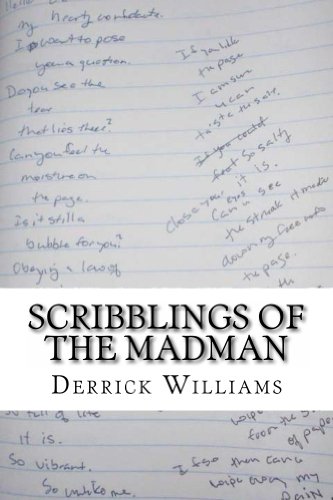
Scribblings of the Madman
Category: Buy a Kindle
About the Author About the Author: I was born in Victoria, Texas in the year 1971. In 1975, my Mom and I moved to Austin, Texas. I moved every year from 1984 until my graduation from high school in 1990. I entered the delayed entry program for the United States Navy in 1989, attending boot camp in Orlando Florida in June of 1990. During my 20 year career, I was stationed on 6 ships and 2 shore duty locations. I was the second in my family to serve for a career in the military. I have a Bachelors of Science from Park University in Management, and a Master of Public Administration from American Military University. I am an American political/military history buff. My favorite place in America is Chicago, Illinois. I currently live in Dallas, Texas
Features: What is a Scribbling? Roget’s College Thesaurus; Gives a verb – Write Carelessly; Scratch, Scrawl. What is a Madman? Roget’s College Thesaurus; A noun – Mad, Crazy, Insane, Rabid, Frantic, and Foolish.Are you using the Universal “Man”? As far as Scribblings and madman are concerned, I prefer those words to writings and crazy guy in the corner. We are all madmen (so to speak) writing carelessly in this world. We are bound by society's definition of who we are and what we do. The book is about the internal battles that we all have had or are experiencing in this existence. I choose to write my fights down on paper and not let them fester in my head.This book contains 5 sections:Poet, Priest, Lover, Thief, and the Vagabond. A description of three sections are below.The Poet’s Section – To be brief, if that is possible for a person of words, this section contains 10 poems that to me represent the power of poetry. They act as therapy for both the reader and the writer. The Poet which is named after that primary character expresses one of the many ways that I feel about writing. I do like to rhyme words. I do like writing when drunk, although that leads to a pocket of mushy poems written on napkins. The most important thing to remember about my poetry is word flow. I am a writer of spoken word poetry. The imagery is important because that paints the picture in the mind of the reader and puts them in the same place as the narrator of the poem. Also, think of these poems as written not by me but rather they represent the madman in all of us. Each of us has felt this way and experienced these feelings no matter how deep we have buried them, or tried to hide them. That is what all my poems do; speak to the truth behind the truth, the part of us that we fear. I have walked in the places that we fear to tread; those places where we are all dead.The Priest’s Section – The Priest is another of my favorite characters. At times he has been the chronicler, the old man, and a little boy. The priest allows me to examine life and avoid the pitfalls of self-delusion and self-pity. I know what I have done and am ashamed at times but like any good layman will tell you Hate the sin but love the sinner. This then is the Priests function, the grounding effect. The Lover section – To describe this section is the easiest. I am a hopeless romantic, despite all my failures at Love. I love Love. I am still to this day in love with my sweetheart from the 7th grade. If given the opportunity, I would wine and dine her, place her upon a pedestal again, and rekindle that Love in her. The Lover in me expresses the perfect idea of Love. A love that is Never-ending, Boundless, Timeless, Eternal, and Perfect. In this section this is expressed in numerous ways at different times. The most eloquent expression for me is from Star Trek “I have been and will always be your {lover}.” Spock, says friend in the movie, this however is my reality. Watch out for surprise endings! EnjoyThe Vagabond section - A hobo, an itinerant illiterate, a man without country or home, no space upon a mantle to call his own. These are the words that I have used to describe the feelings and motivations behind this voice in my head. This character is the embodiment of my destiny which is "Loneliness is my destiny. To love many but never be loved. To know many but never be known. My heart laments, my soul repents a destiny such as this." I write as a poet. I confess as the priest. I Love and take as the lover and thief. I live as the Vagabond and that has made all the difference.Speaking of differences; You will have a different experience reading the book on a kindle as compared to the print version. It is a book of poetry and not all things translate well.